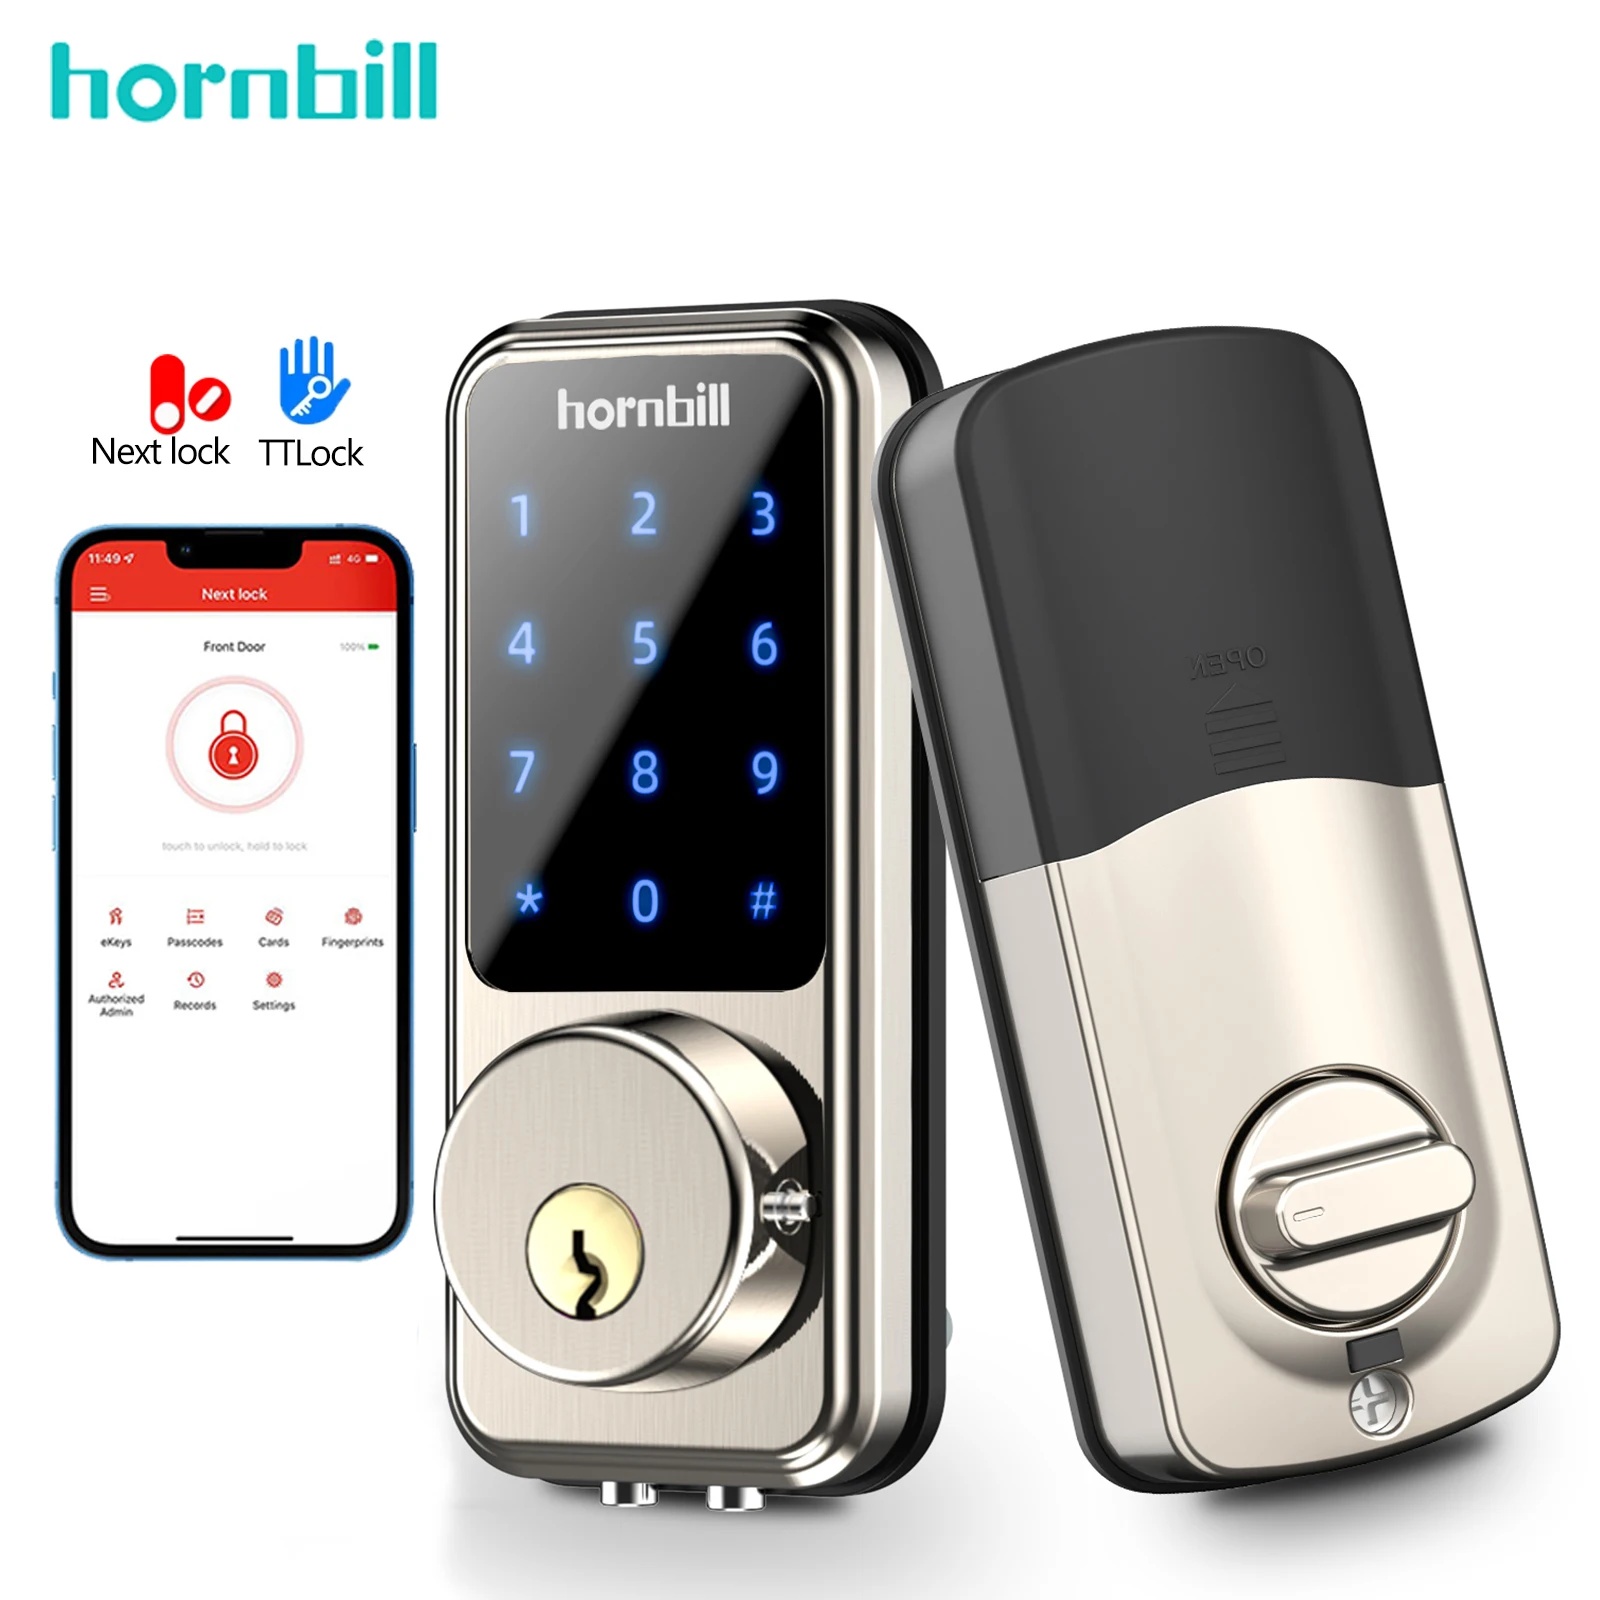
Hornbill Smart Front Door Lock Deadbolt Keyless Entry Locks Electronic Digital Keypad Bluetooth Security For Home Office Airbnb
SPECIFICATIONS Brand Name : hornbill HORNBILL Model : HB-M1 Origin : Mainland China Ways To Unlock : Mechanical Keys Ways To Unlock : Password Ways To Unlock : bluetooth Ways To Unlock : APP Hign-concerned Chemical : none Smart home platform : other Smart home platform : Alexa Smart home platform : Google Assistant Included Components : Front Lock, Rear Lock, and other accessories Fit Door Thickness : 38mm~48mm(1.5" ~ 1.88") Power Supply : DRY BATTERY Suitable Door Type : Wooden Door Suitable Door Type : Brass Door Suitable Door Type : Stainless Stell Door Suitable Door Type : Steel Door Suitable Door Type : other Connectivity : bluetooth Certification : FCC Special Features : Support Gateway Model Number : HB-MD Finish Type : Powder Coated Handle Direction : Direction Reversible Protection Level : IP66 Battery Requirement : 4PCS AA batteries (not included) Preparation Guide for Door with Existing Holes: https://i.goopics.net/a2jo4o.jpg Note: (US Standard) Before you buy, please note: this lock is only for the door thickness is between 38mm(1.5 inches) ~ 48mm(1.88 inches) . Battery Requirement: 4PCS AA batteries (not included). Unlock Method: TTLock APP control & Passcode & Mechanical Key & Bluetooth. Remote Voice control with Alexa and Google Assistant (need a G2 gateway). The following videos for your reference: 1. How to Install Hornbill Smart Lock： https://youtu.be/P_Is0bnf-zQ 2. How to Set up TTLOCK app for Hornbill Smart Lock: https://youtu.be/eEfsjfncLaw 3. How to Use Alexa to Control the Hornbill Smart Lock: https://youtu.be/btTkTbb9siI
Brand: Anti Spier
Category: Hardware > Building Materials > Door Hardware > Door Strikes > Deadbolt Strikes